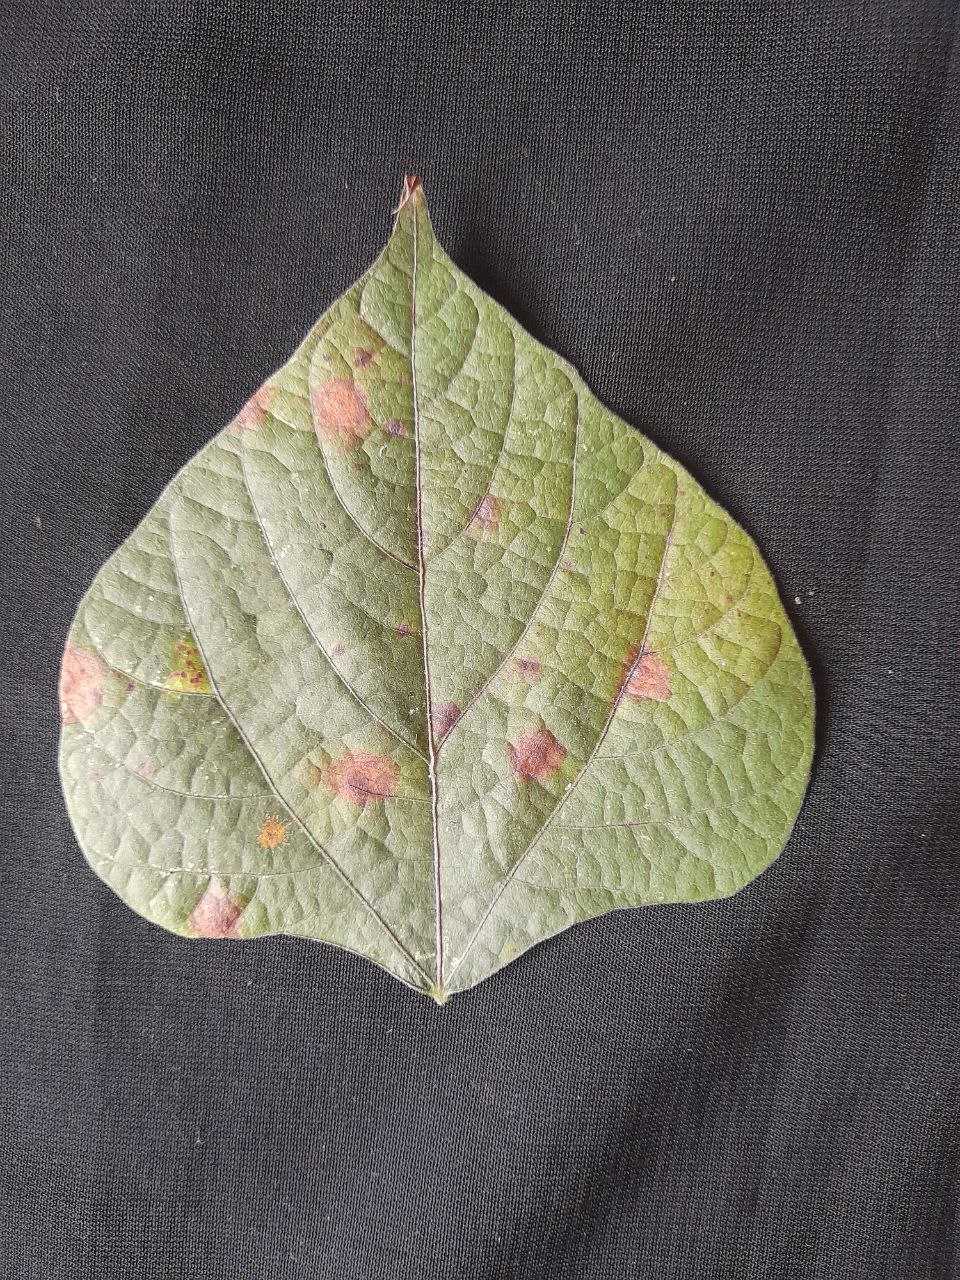
Crop: bean
Leaf condition: Rust